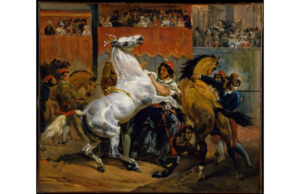
Le départ de la course de chevaux libres au Carnaval de Rome. Huile sur toile 46 x 53 cm, conservée au Metropolitan museum de New York. Notice du musée
Le Carnaval de Rome était jadis et jusque durant le XIXᵉ siècle un des plus grands, spectaculaires, anciens et célèbres du monde. On le connait par des tableaux, gravures et descriptions. En 1581, Michel de Montaigne y a assisté et en parle dans son journal de voyage. En 1787, Goethe en a fait une description. Sa chambre, via del Corso, se trouvait située sur le lieu central du Carnaval.